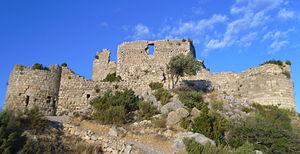
Fort d'Aguilar à Tuchan (Aude)
Tuchan est une commune française, située dans le département de l'Aude en région Occitanie.
Cet article recense les monuments historiques de l'Aude, en France.